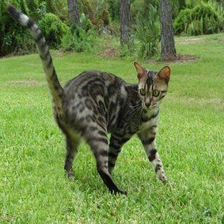
Species: cat
Breed: Bengal